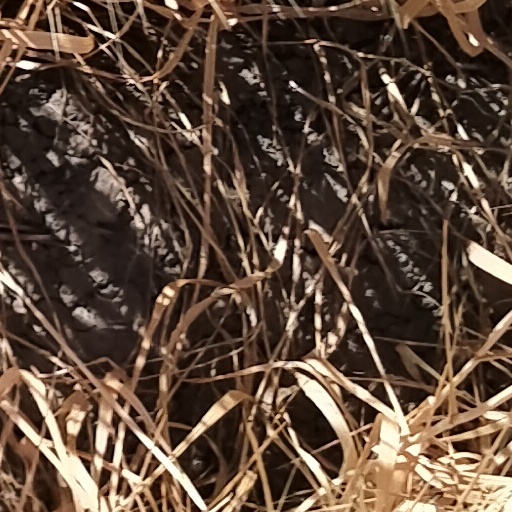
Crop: wheat